Death of Aftab Alam

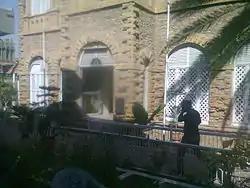
The Karachi Press Club is active after the death of two journalists over two days.

The Counter Terrorism Department arrested four suspects in the case, including Syed Zeeshan Haider Zaidi (known as Zeeshan Haider), who they say confessed to the crime, acted as mastermind, and was trained in Iran. Police fingered Zaidi as the leader of one of three teams and shooter and Adeel Raza as the driver of the motorcycle. According to the scenario sketched by police, the two pulled up on a motorcycle as Aftab was outside his home and Haider is believed to have shot him in the head. Alam took two bullets to his head and one other to his neck. The CTD spokesperson pointed to suspect Shah Gee, also transliterated as Ji, as the supplier of the 0.9mm pistol. Another team was led by Salman, also transliterated as Suleman. The same group from SMP was also held responsible by the CTD for killing two other men at a bakery in Nazimabad (5-B-1 area) of Karachi. The two men were also from the Deobandi sect. Another group was responsible for an attack that killed two at Rasheed Qaurma Hotel, also in Nazimabad.